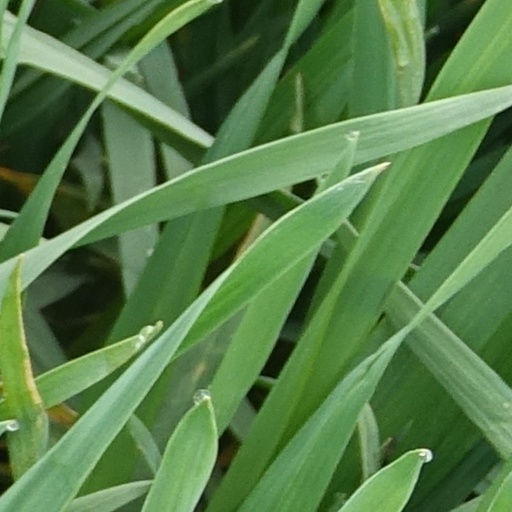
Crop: wheat